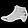
Label: Ankle boot